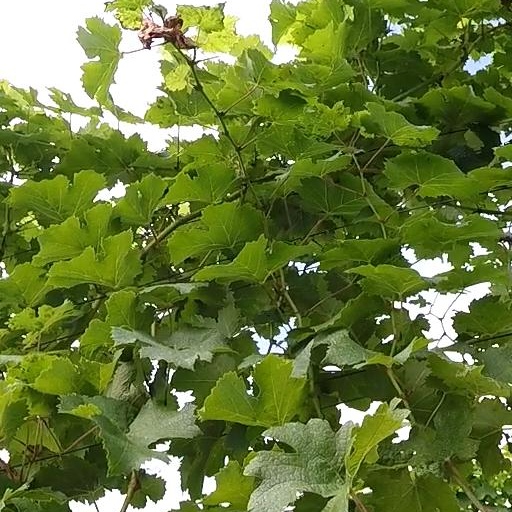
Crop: grape